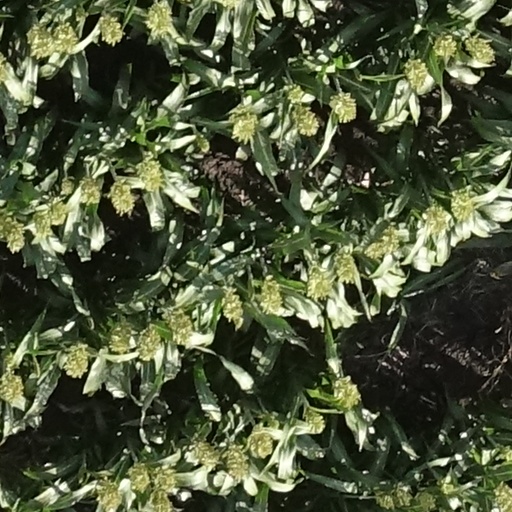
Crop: sorghum